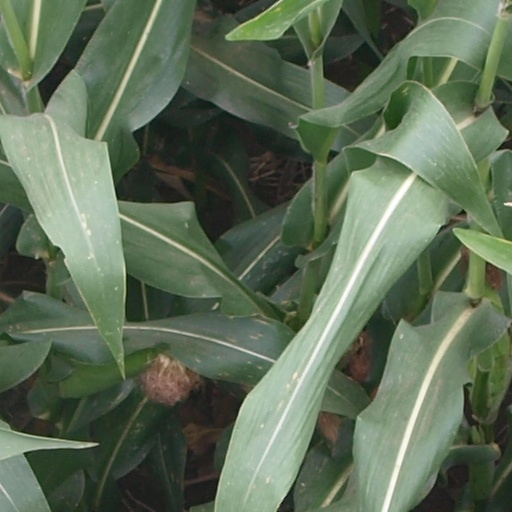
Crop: maize; corn